AN Tasrail

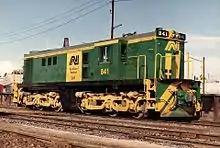
Australian National 830 class in Mount Gambier, South Australia in 1983

Until March 1978, the Tasmanian Government Railways had operated the state mainline railways since 1890, and had amassed a large and prosperous network over that time, albeit ahead of continued financial losses and the dwindling of freight and passenger workings up into the 1970s.